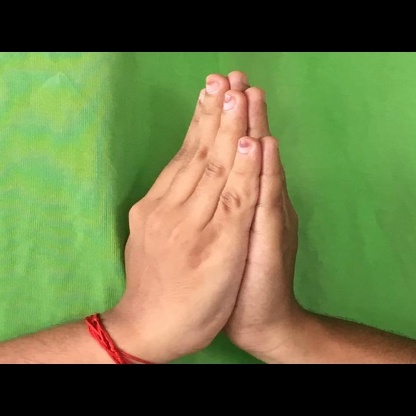
Mudra: Anjali